Moldovans

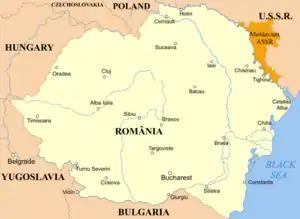
Map depicting the borders of the Kingdom of Romania (1918–1940) and the M.A.S.S.R. to the east

In the past, the terms "Moldovan" or "Moldavian" have been used to refer to the population of the historical Principality of Moldavia. However, for the inhabitants of Bessarabia living under the Russian rule, the term gained an ethnic connotation by the beginning of the 20th century: in May 1917, at a congress of Bessarabian teachers, a dispute arose over the identification of the native population; a group protested against being called "Romanians", affirming they were "Moldovans", while another group, led by poet Alexei Mateevici, supported the view that the Moldovans are also Romanians.